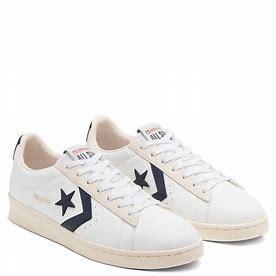
Brand: Converse
Model: Pro Leather